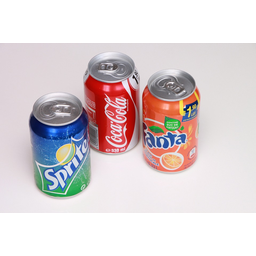
Label: bottles